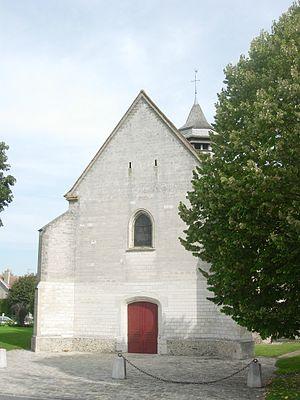
Eglise de La Chapelle-Saint-Luc
La Chapelle-Saint-Luc est une commune française située dans le département de l'Aube en région Grand Est. Elle fait partie de Troyes Champagne Métropole. Ses habitants sont appelés les Chapelains et Chapelaines. Elle est 3ᵉ plus grande ville de l'Aube par sa population.